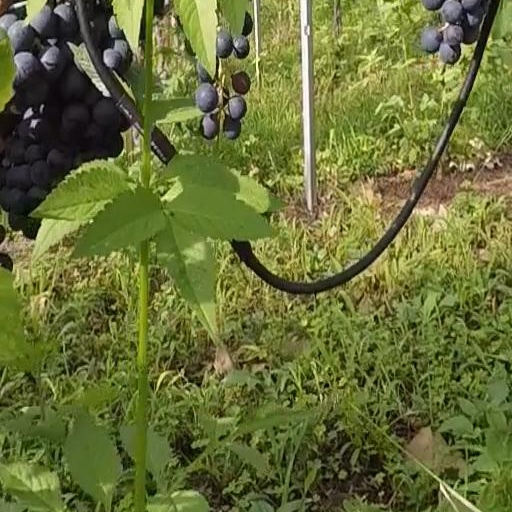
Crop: grape